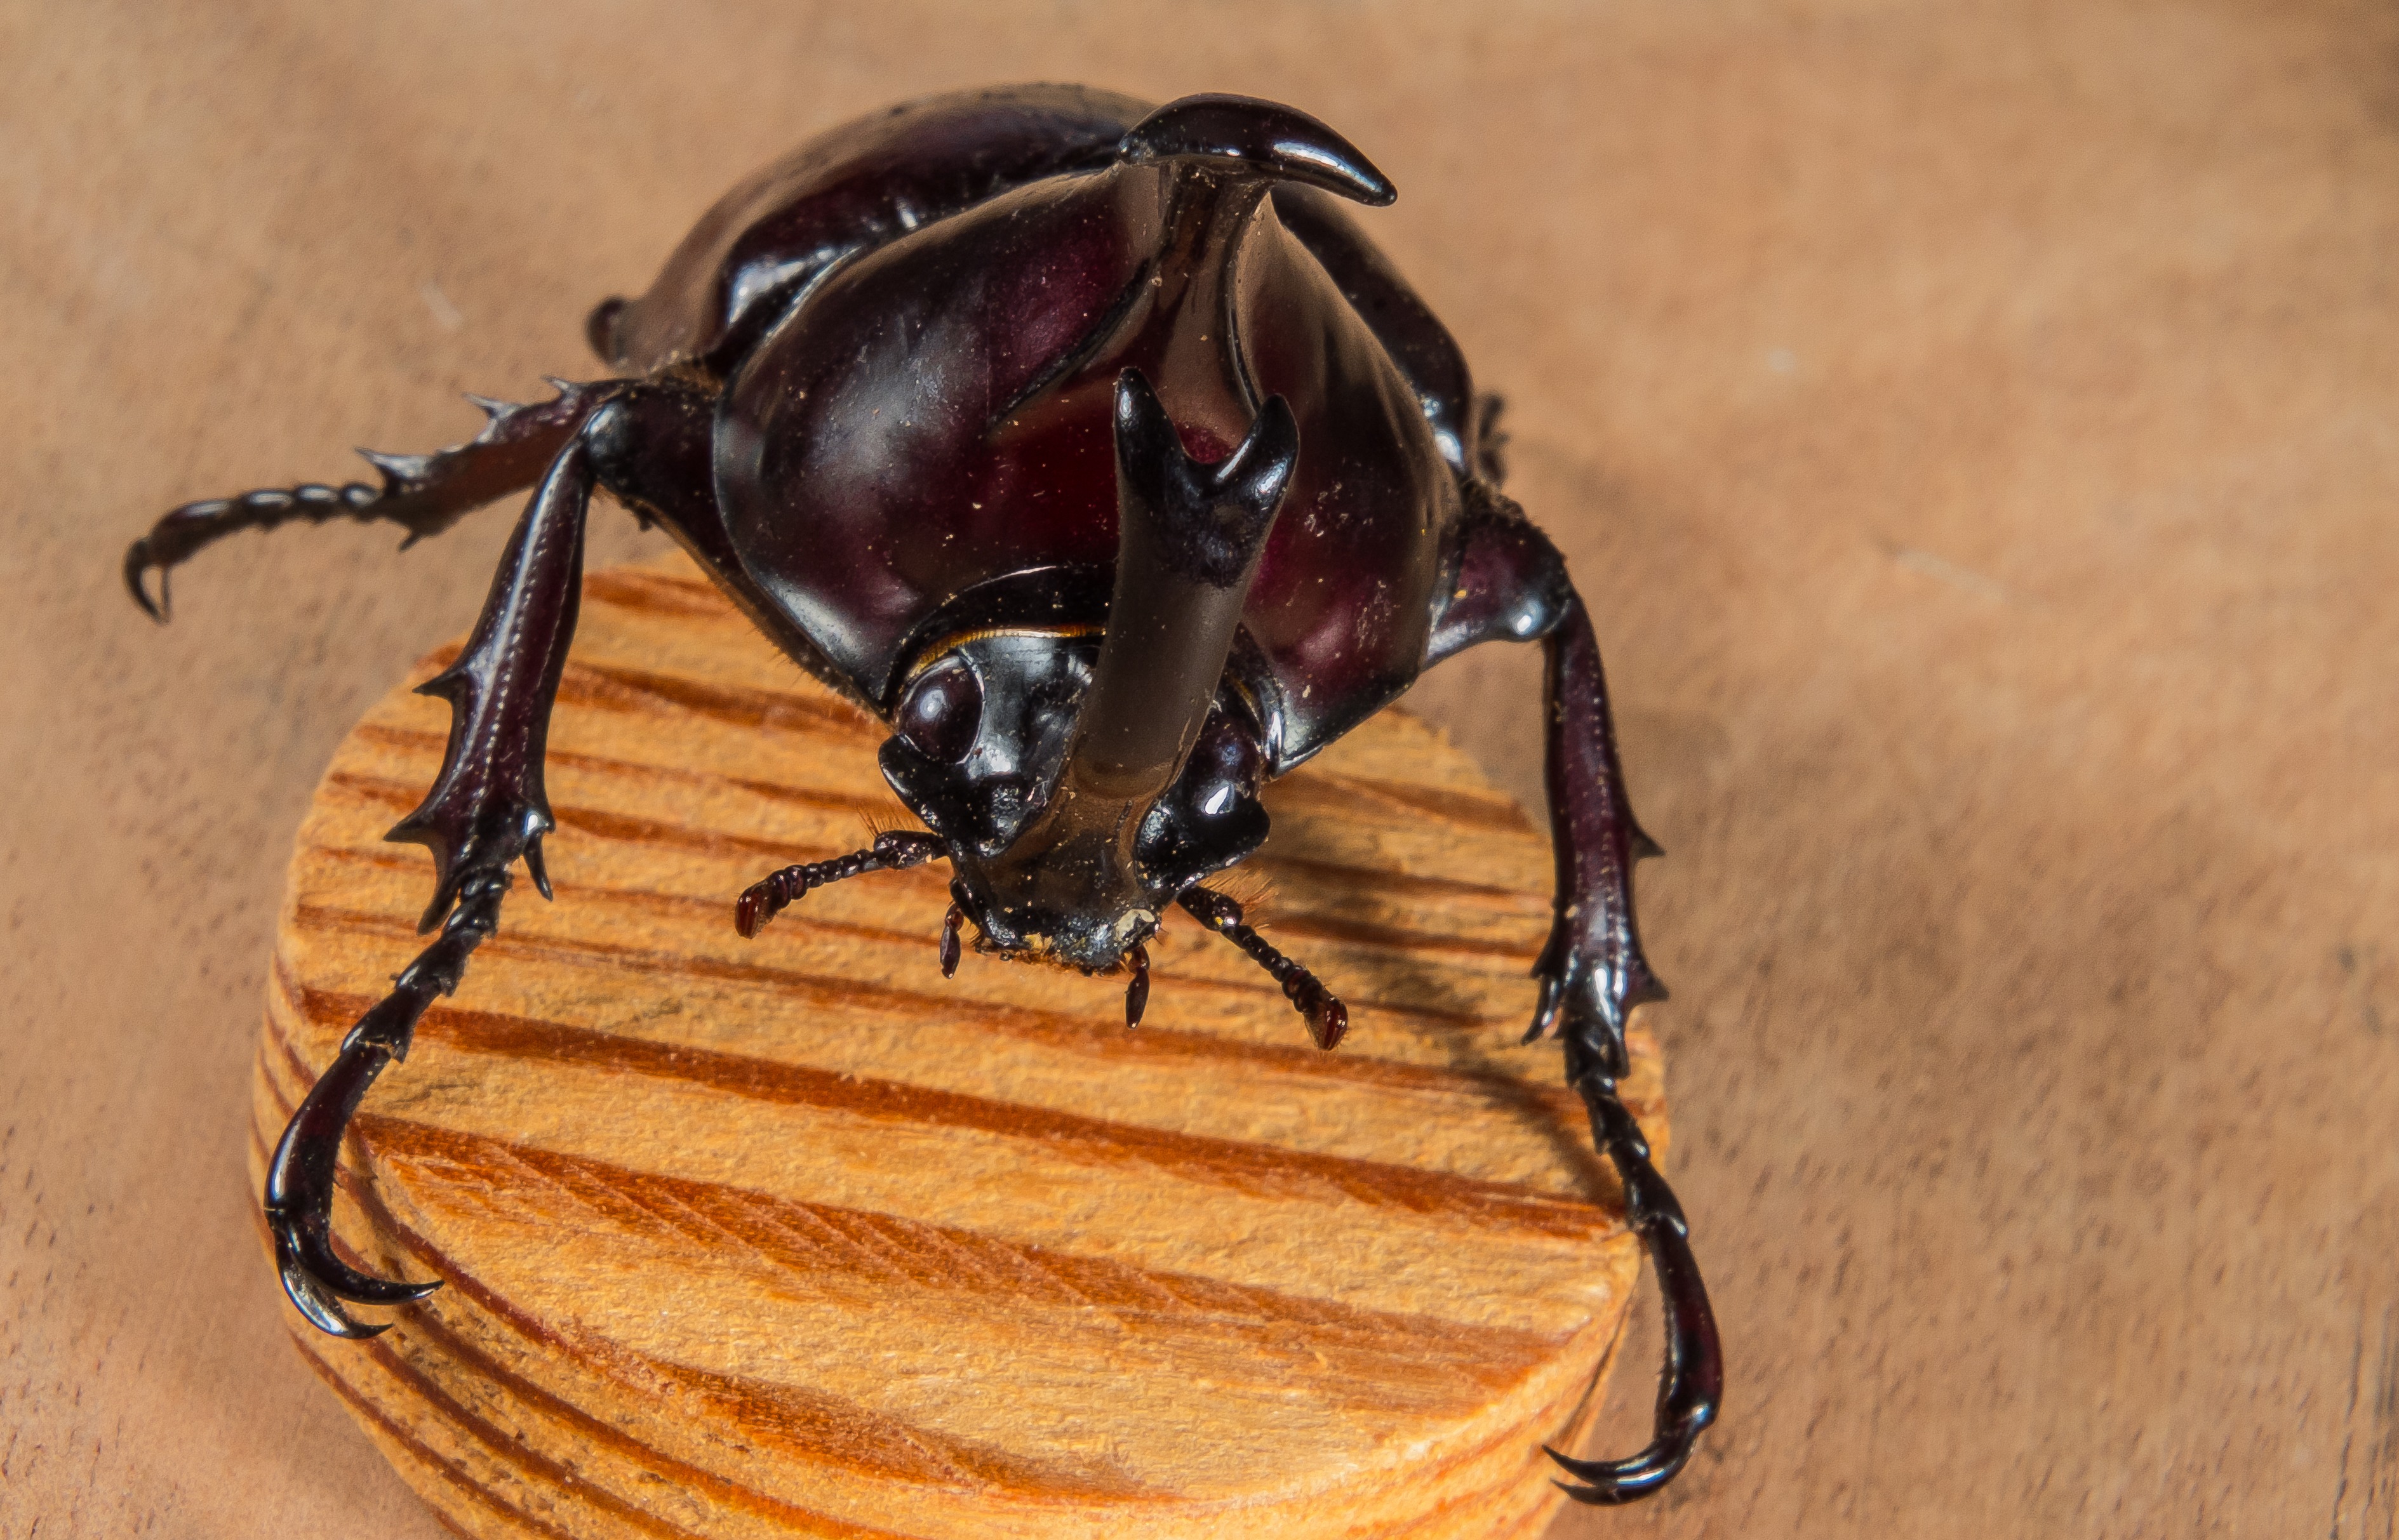
insect, fauna, invertebrate, close up, hornet, wasp, pest, beetle, macro photography, arthropod, rhinoceros beetle, tropical beetles, scarabs, riesenkaefer, japanese rhinoceros beetle